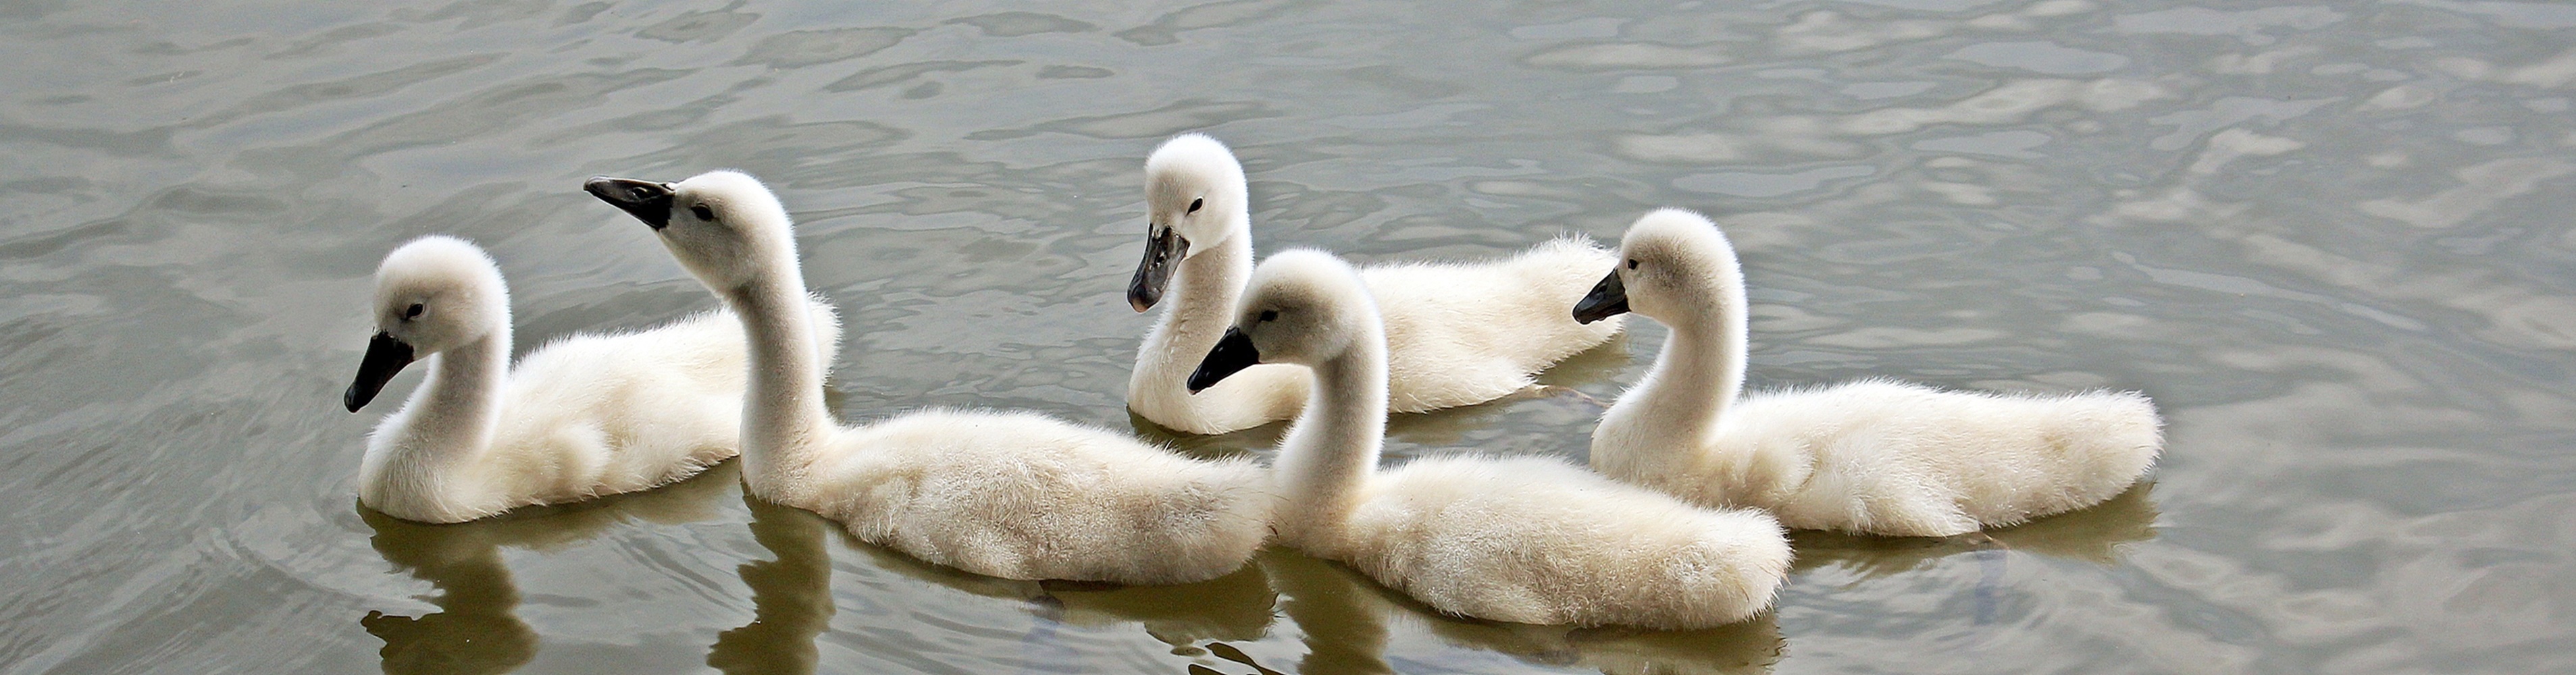
water, bird, wing, white, lake, cute, pond, fluffy, beak, fauna, plumage, birds, swan, background, swans, vertebrate, waterfowl, water bird, animal children, young swans, baby swans, bird children, ducks geese and swans